Daniel Pullen

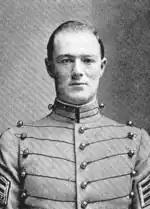
At West Point in 1910

Pullen received a Distinguished Service Cross for his service in World War I. According to the citation, he displayed "extraordinary heroism in action" and "conspicuous gallantry and leadership in directing a tank attack on the Bois-de-Cuisy, after which he rallied a force of disorganized infantry, leading it forward in the face of violent machine-gun fire, and occupying the ground which had been taken by the tanks." Pullen was a captain in the Army Corps of Engineers before the war, but received temporary promotions to major, lieutenant colonel and then, on October 17, 1918, to colonel. After the war, he reverted to his permanent rank on March 22, 1920, but then received a permanent promotion to major on April 12, 1920.